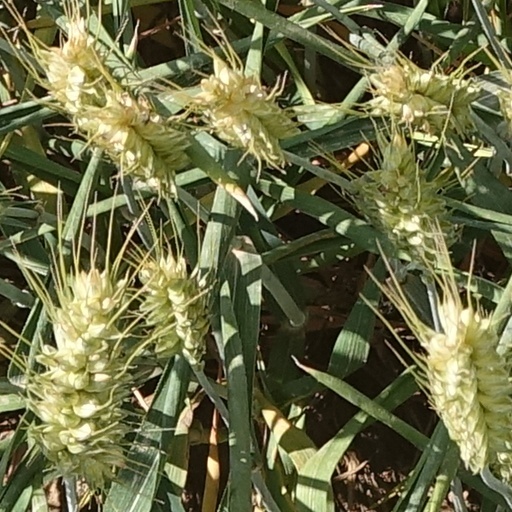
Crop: wheat